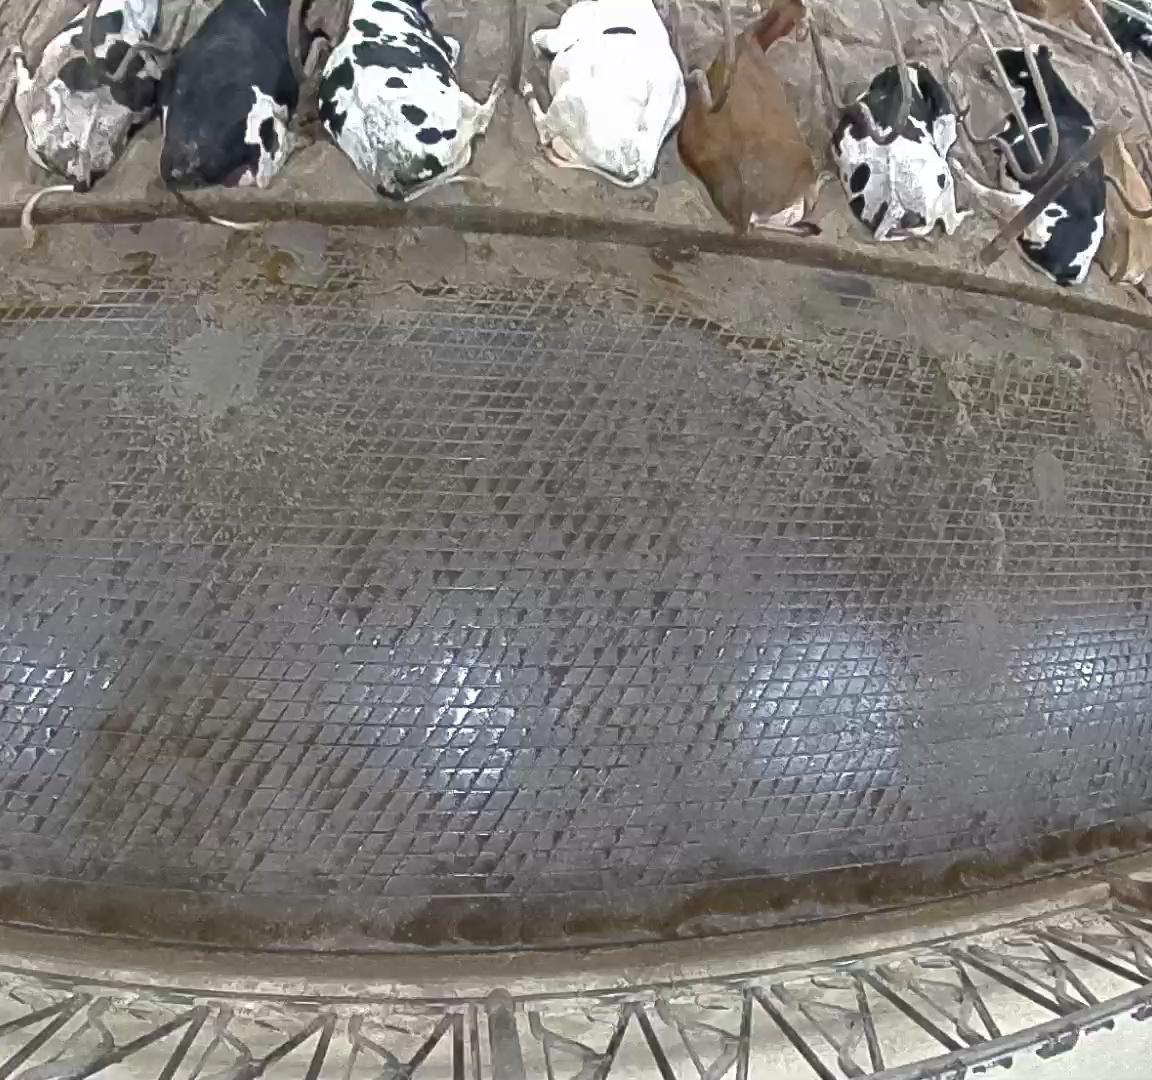
Number of cows: 9